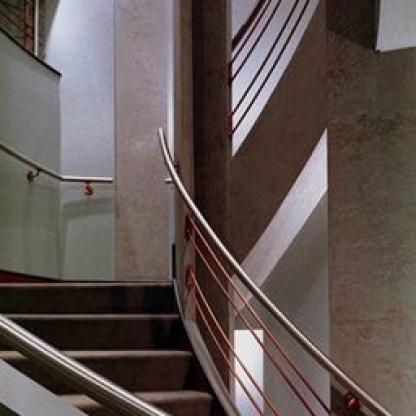
Scene: Indoor